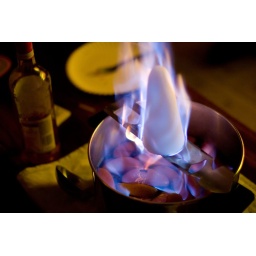
In this shot, you can see the red wine and fruit below in the stock pot. Num num.